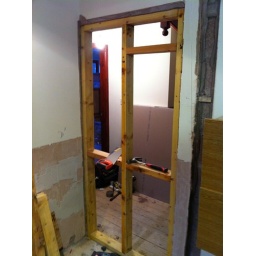
Hole in kitchen wall now downstairs loo has gone